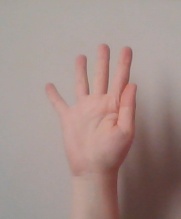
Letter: sheen